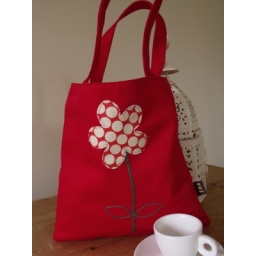
Gorgeous red flower tote in cotton twill.